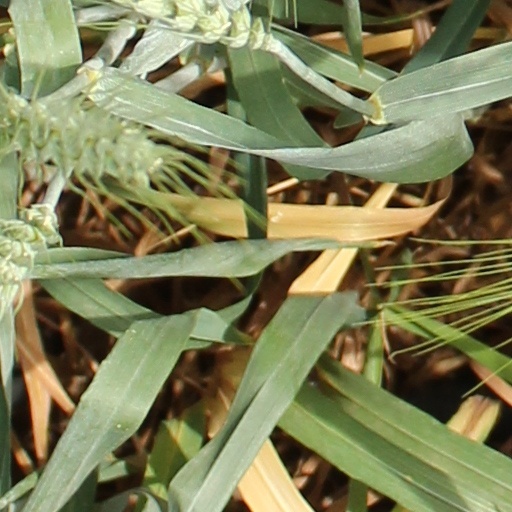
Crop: wheat